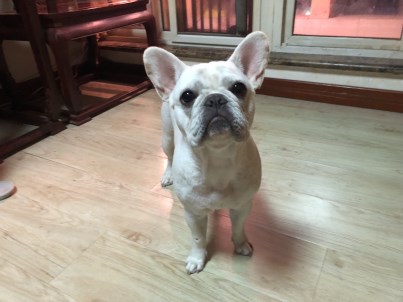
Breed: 1121-n000002-French_bulldog